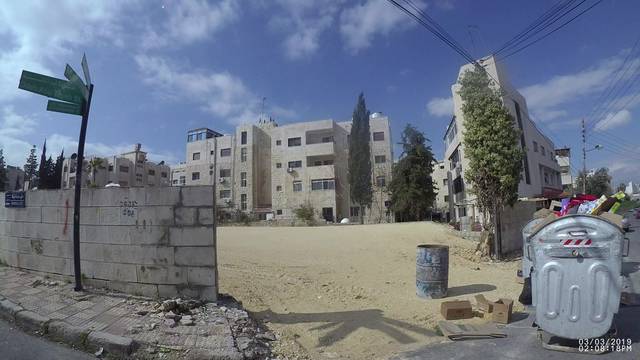
Region: Jordan
Coordinates: 31.976, 35.89